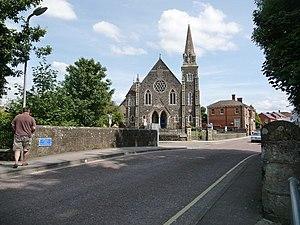
Gillingham est une ville du Dorset, en Angleterre. Elle est située dans le district du North Dorset, dans la région naturelle de Blackmore Vale. Au moment du recensement de 2011, elle comptait 7 502 habitants.